PSTN network topology

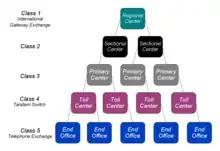

PSTN network topology is the switching network topology of a telephone network connected to the public switched telephone network (PSTN).